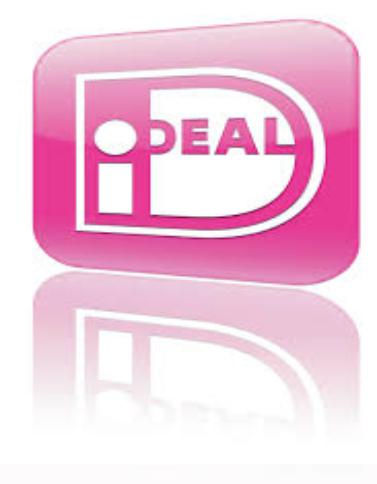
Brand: Ideal
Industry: Others